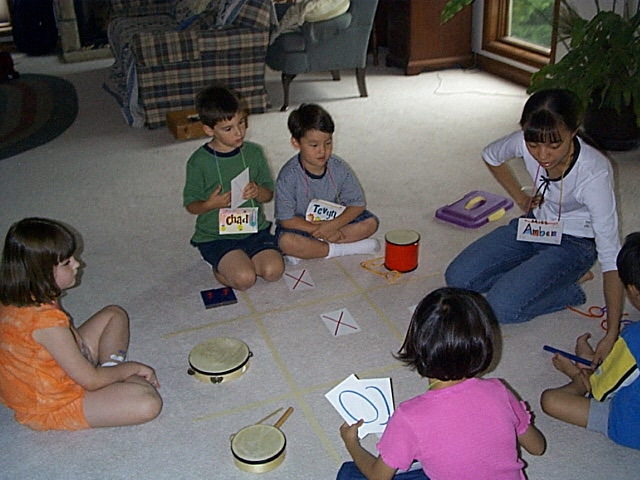
Label: not_food